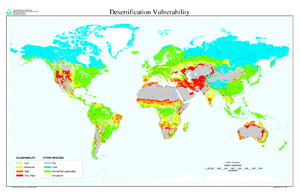
Ørkenspredning
Områder truet af ørkenspredning. USDA 1998
Ørkenspredning er en form for erosion af landsbrugsjord, hvor jorden i relativt tørre landregioner bliver tiltagende ufrugtbar og typisk mister sine vandreserver samt vegatation og dyreliv. Ørkenspredning skyldes flere forskellige faktorer, så som klimaforandringer og menneskelige aktiviteter. Ørkenspredning er et betydeligt globalt økologisk om miljømæssigt problem.